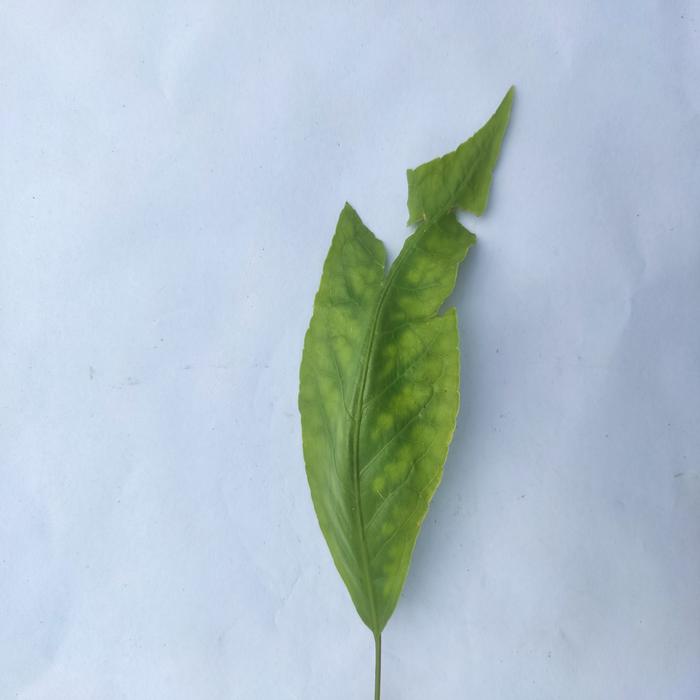
Crop: Aegle Marmelos
Leaf condition: Leaf_Spot